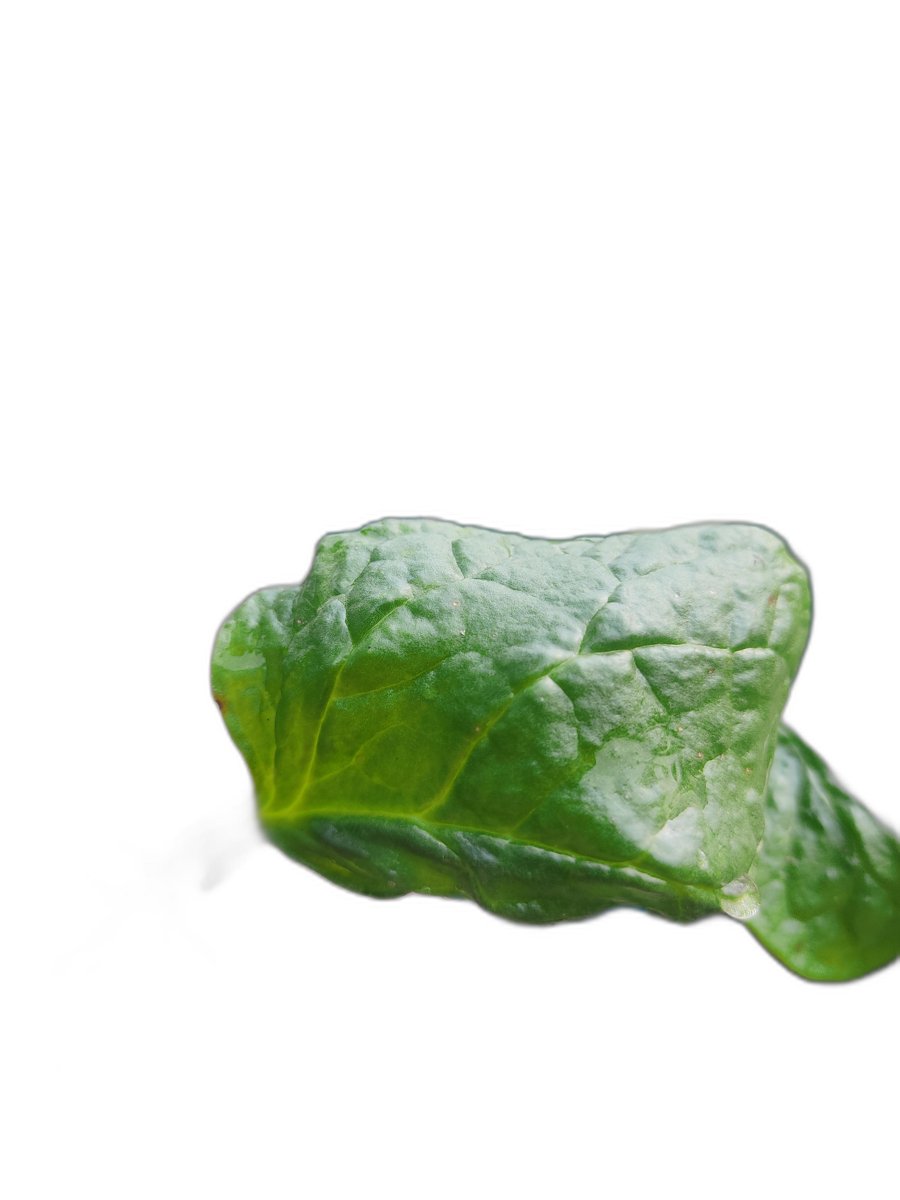
Label: Healthy-Leaf